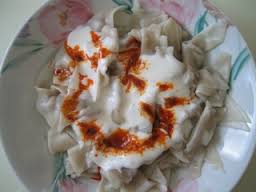
Yemek: manti